Obersee (Lake Zurich)

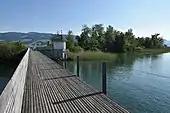
Heilig Hüsli lake islands as seen from Holzbrücke Rapperswil-Hurden

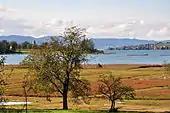
Frauenwinkel protected area as seen from Seedamm towards "Untersee", Ufenau island and Zimmerberg plateau in the background

Perennial systematic birdwatching and studies illustrate the importance of reed beds as an outstanding habitat for many bird species. Among the 15 most valuable ornithological reeds on Obersee include (Canton St. Gallen) Rapperswil "Strandweg" (rank 4), Bollingen "Unter Stafflen" (rank 7), Wurmsbach bay (rank 11), Wurmsbach nunnery (rank 12), and Schmerikoner Allmeind (rank 13). The extensive area of shallow water with its diverse flora and the still widespread shore trees play an extremely important role for many bird species, both as food, breeding and resting place. A critical phase in the evolution of birds is the time of moulting, during which they are more or less incapable of flying and depending on quiet water areas. The "Reed warblers" inhabit the seaward edges of the reed belts and need significantly more space than other reed birds. Due to the decline of the reed banks and the increase in interference from recovery operations and water sports on the lake shore, the number of breeding pairs is constantly decreasing. Today the "Great reed warbler" is acutely threatened. According to the Red List of endangered species in Switzerland, it is listed in the top risk category of disappearing birds whose survival in Switzerland is unlikely if the threats continue. In Obersee area are three important resting places of waders: "Joner Allmeind" annually depending on the water level in spring and autumn, Rapperswil in winter and "Schmerikoner Allmeind" in spring and autumn.